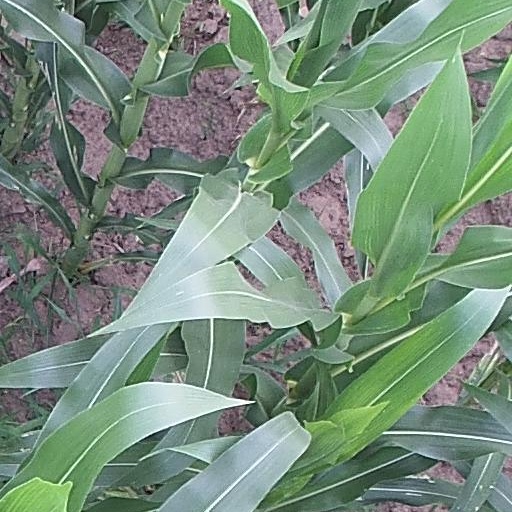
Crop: maize; corn